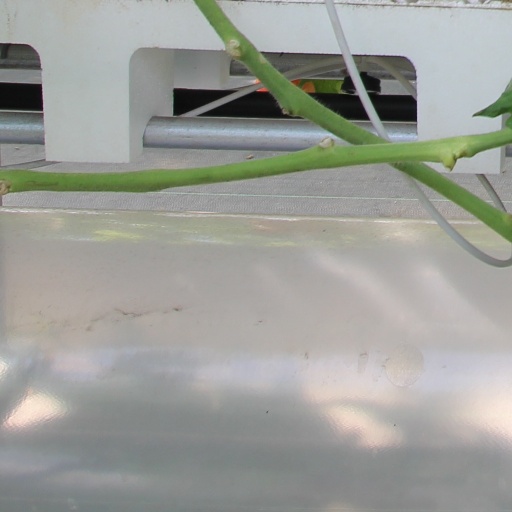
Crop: tomato